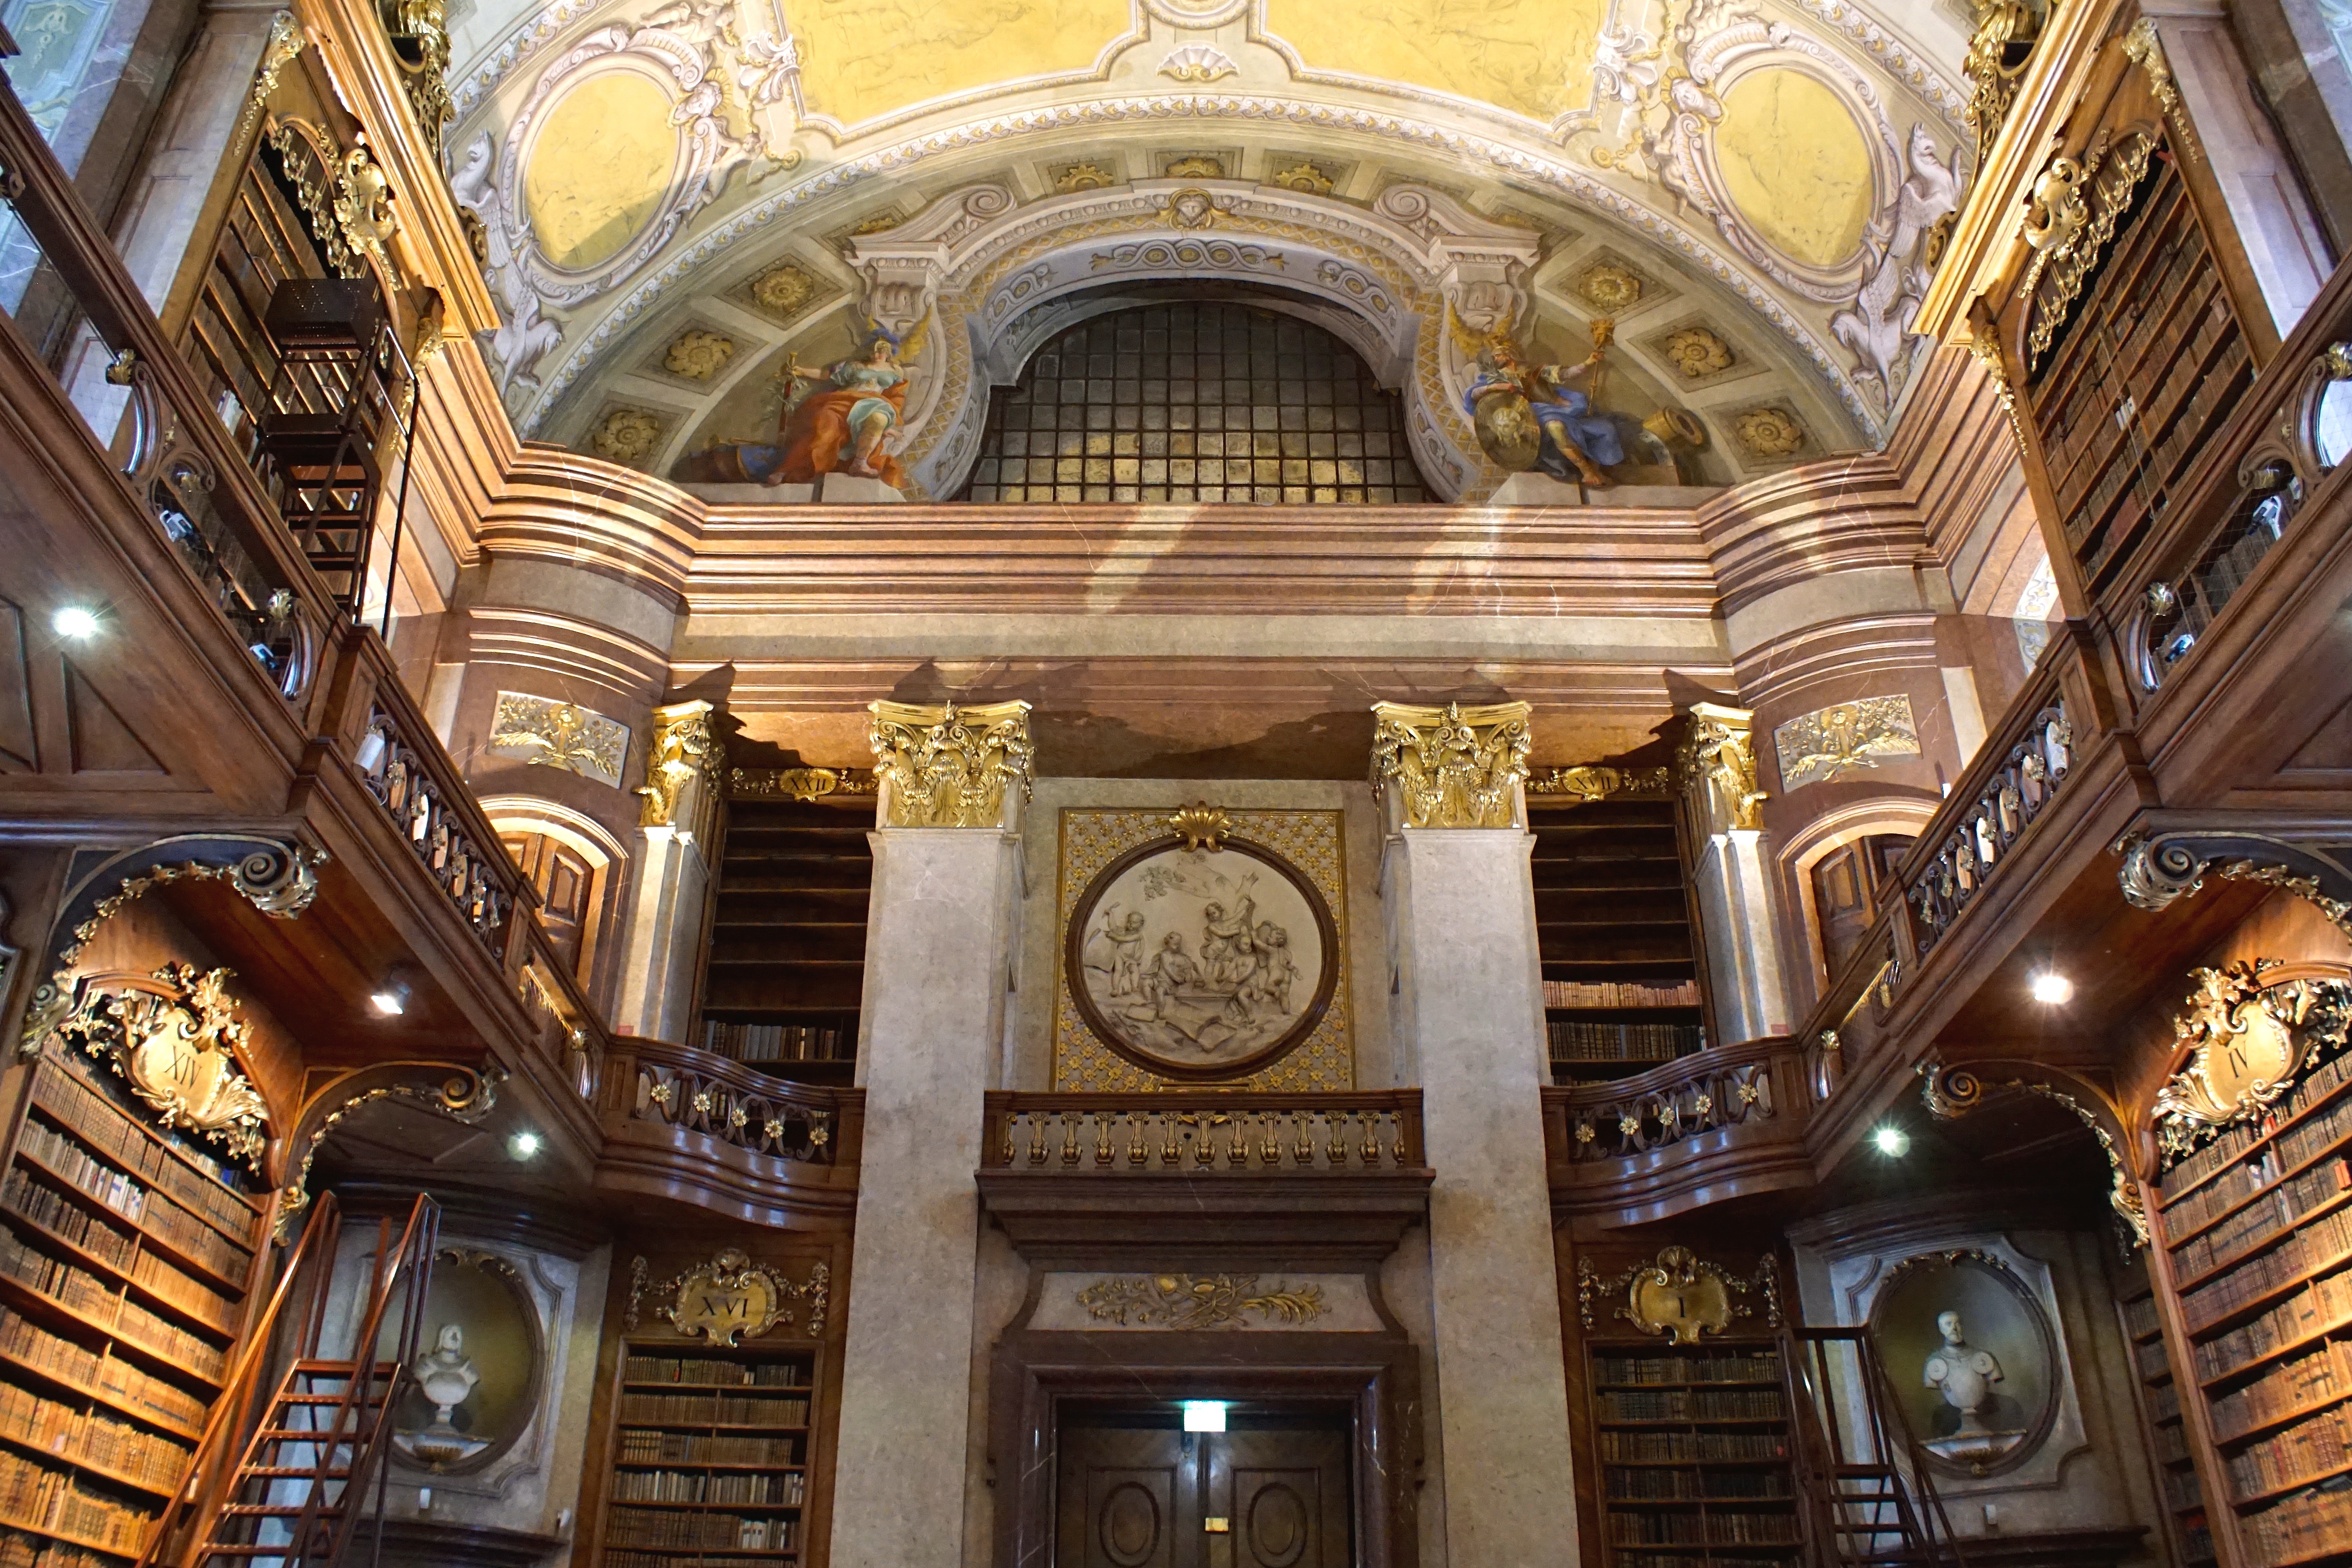
book, antique, building, monument, hall, opera house, facade, church, chapel, place of worship, austria, books, vienna, synagogue, basilica, historically, baroque, treasure, know, old books, valuable, national library, ceremonial hall, hofburg imperial palace, emperor franz joseph, sissy